Tales of Wedding Rings

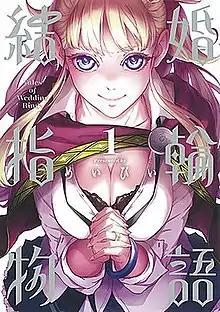
Cover of the first volume

is a Japanese manga series written and illustrated by Maybe. It was serialized in "Monthly Big Gangan" from March 2014 to August 2024 and was published in fifteen volumes. The series tells a story of a high school boy, Haruto Satou who falls in love with a young woman named Hime from another realm who moves back to her home world to get married and he crashes the wedding.